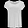
Label: T - shirt / top